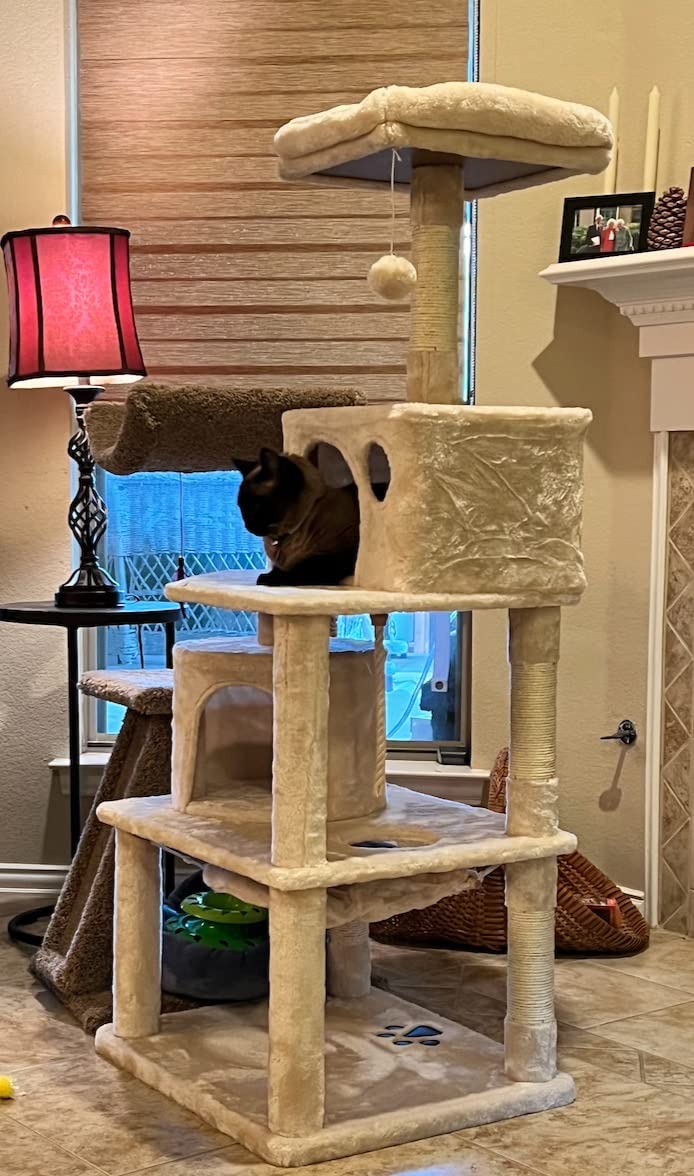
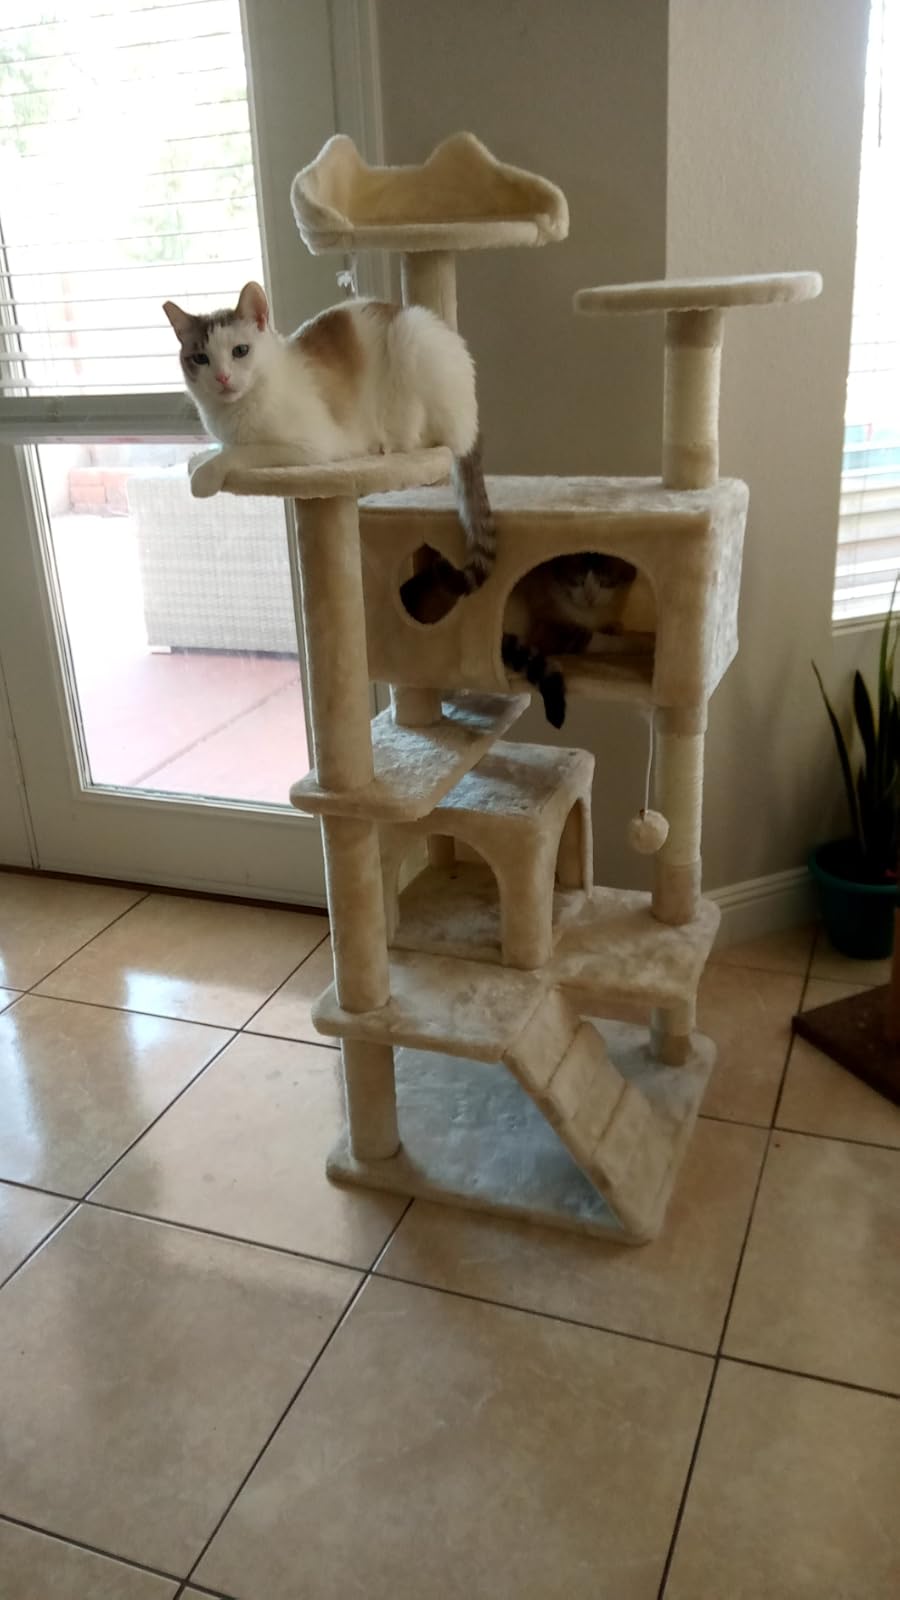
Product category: items_cat tree
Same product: no